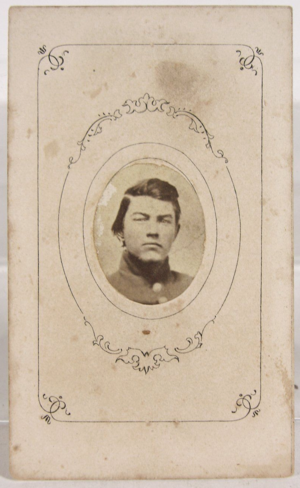
Le 7th Regiment Wisconsin Volunteer Infantry est un régiment d'infanterie qui sert dans l'armée de l'Union pendant la guerre de Sécession. Il passe la plupart de la guerre en tant qu'unité de la célèbre Iron Brigade de l'armée du Potomac.